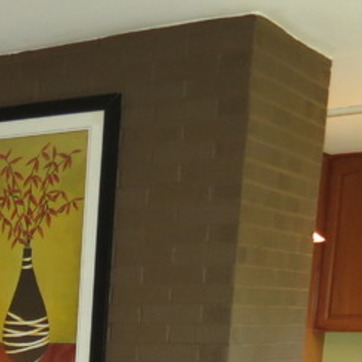
Material: brick